William F. Albright

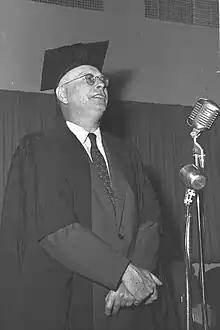
Albright in 1957

William Foxwell Albright (May 24, 1891 – September 19, 1971) was an American archaeologist, biblical scholar, philologist, and expert on ceramics. He is considered "one of the twentieth century's most influential American biblical scholars," having become known to the public in 1948 for his role in the authentication of the Dead Sea Scrolls. He was a leading theorist and practitioner of biblical archaeology, and is regarded as the founder of the biblical archaeology movement. Albright served as the W. W. Spence Professor of Semitic Languages at Johns Hopkins University from 1930 to 1958 and was the Director of the American School of Oriental Research in Jerusalem for several terms between 1922 and 1936.